Le Vrétot

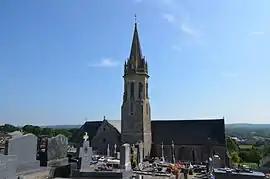
Notre-Dame-des-Anges church

Le Vrétot is a former commune in the Manche department in Normandy in north-western France. On 1 January 2016, it was merged into the new commune of Bricquebec-en-Cotentin.